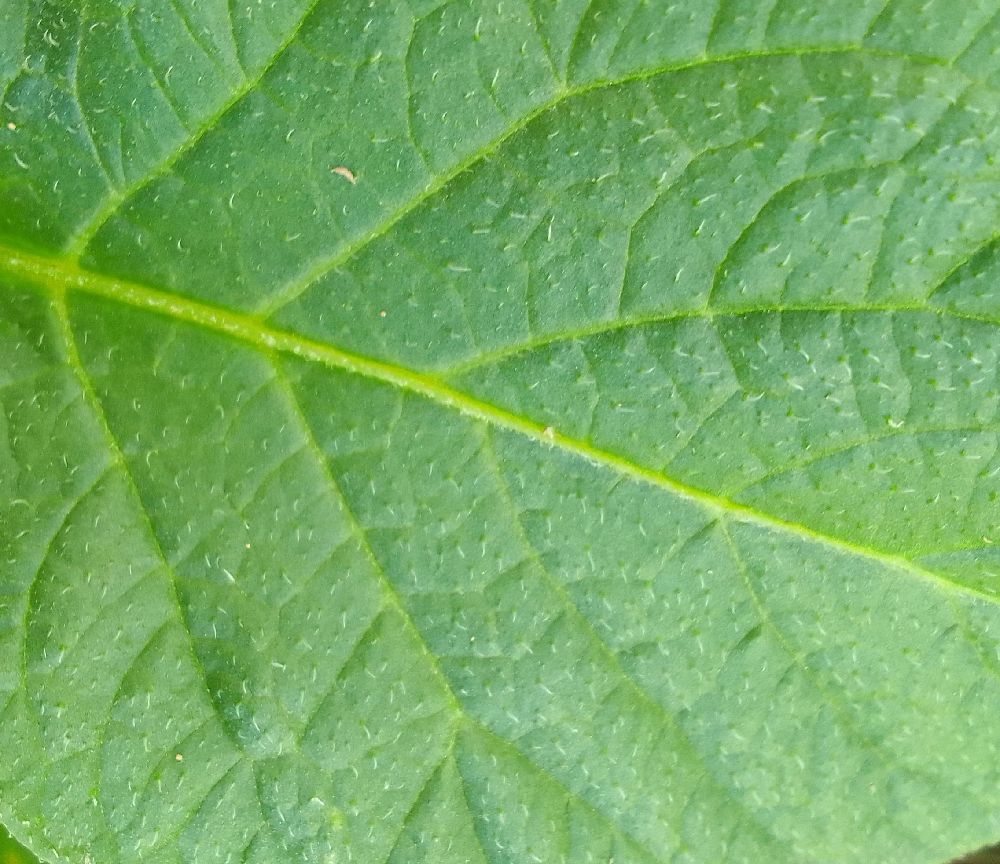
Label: Healthy